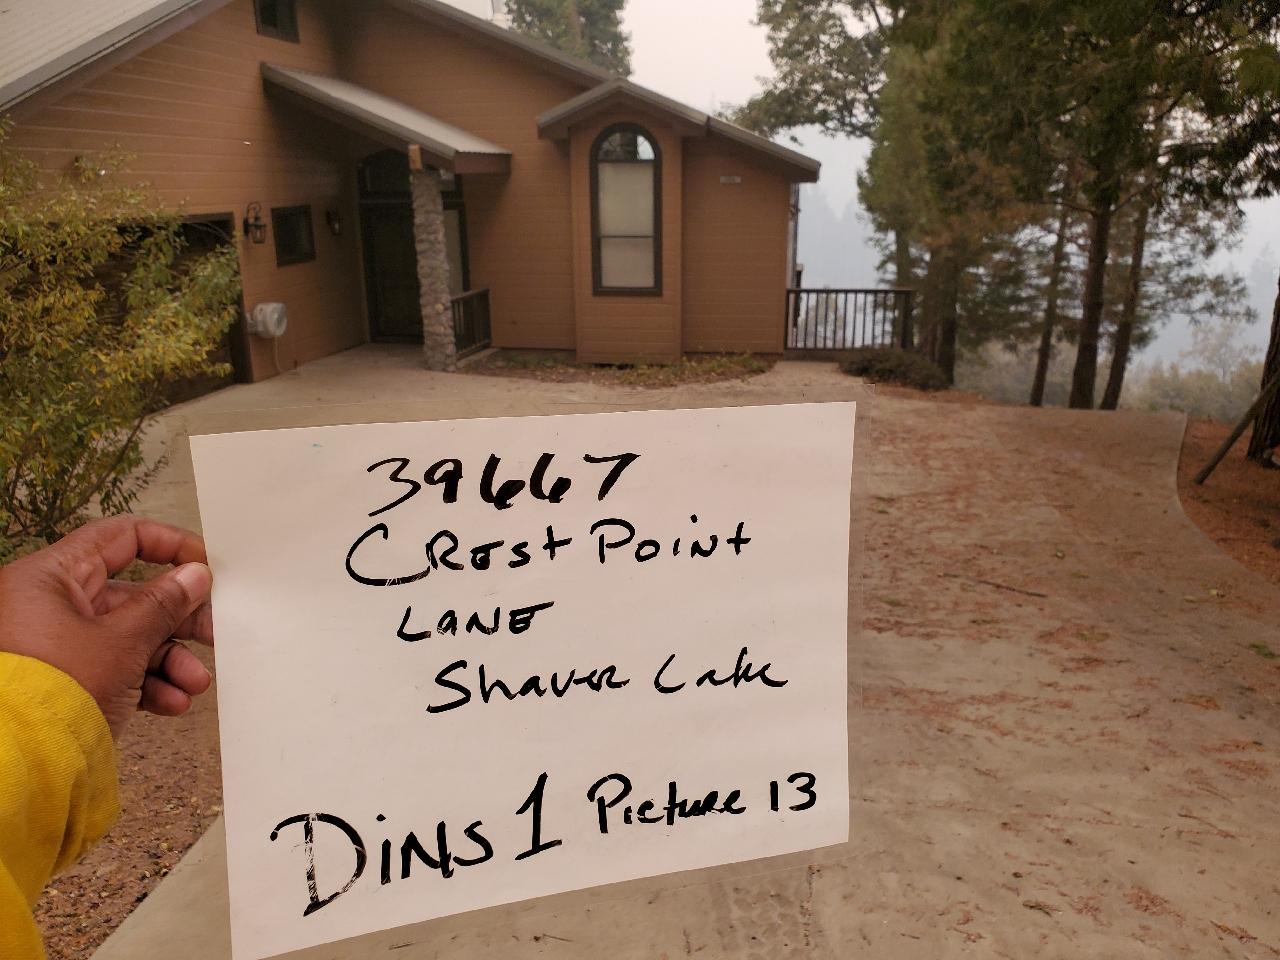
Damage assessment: minor